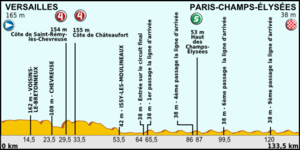
La 21ᵉ étape du Tour de France 2013 s'est déroulée le dimanche 21 juillet 2013. Elle part de Versailles et arrive aux Champs-Élysées à Paris.